Georgia Tech Yellow Jackets

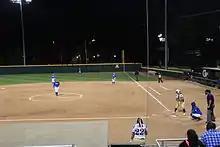
Shirley Clements Mewborn Field

Georgia Tech fields a softball team under coach Aileen Morales. In 2011, the team won their third straight ACC Regular Season title. Also in 2011, Sharon Perkins was named the ACC Coach of the Year; this is her third consecutive year winning that award, the first ACC coach win it in three consecutive years. In 2009, the team moved from Glenn Field to Shirley Clements Mewborn Field. The Yellow Jackets softball team began play in 1987. The team has made eleven NCAA Tournament appearances in 2002, 2003, 2004, 2005, 2006, 2007, 2008, 2009, 2010, 2011, and 2012. The current head coach is Aileen Morales.